Palace of Tau

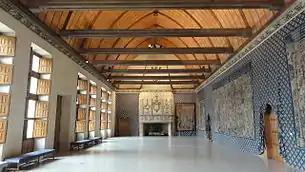
Hall of the Tau

Palace of Tau in Reims, France, was the palace of the Archbishop of Reims. It is associated with the kings of France, whose coronation was held in the nearby cathedral of Notre-Dame de Reims and the following coronation banquet in the palace itself. Because of its historical importance for the French monarchy, the Palace of Tau was inscribed on the UNESCO World Heritage List in 1991.